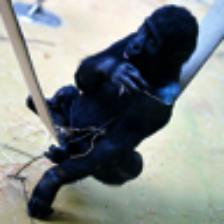
Label: NonHuman